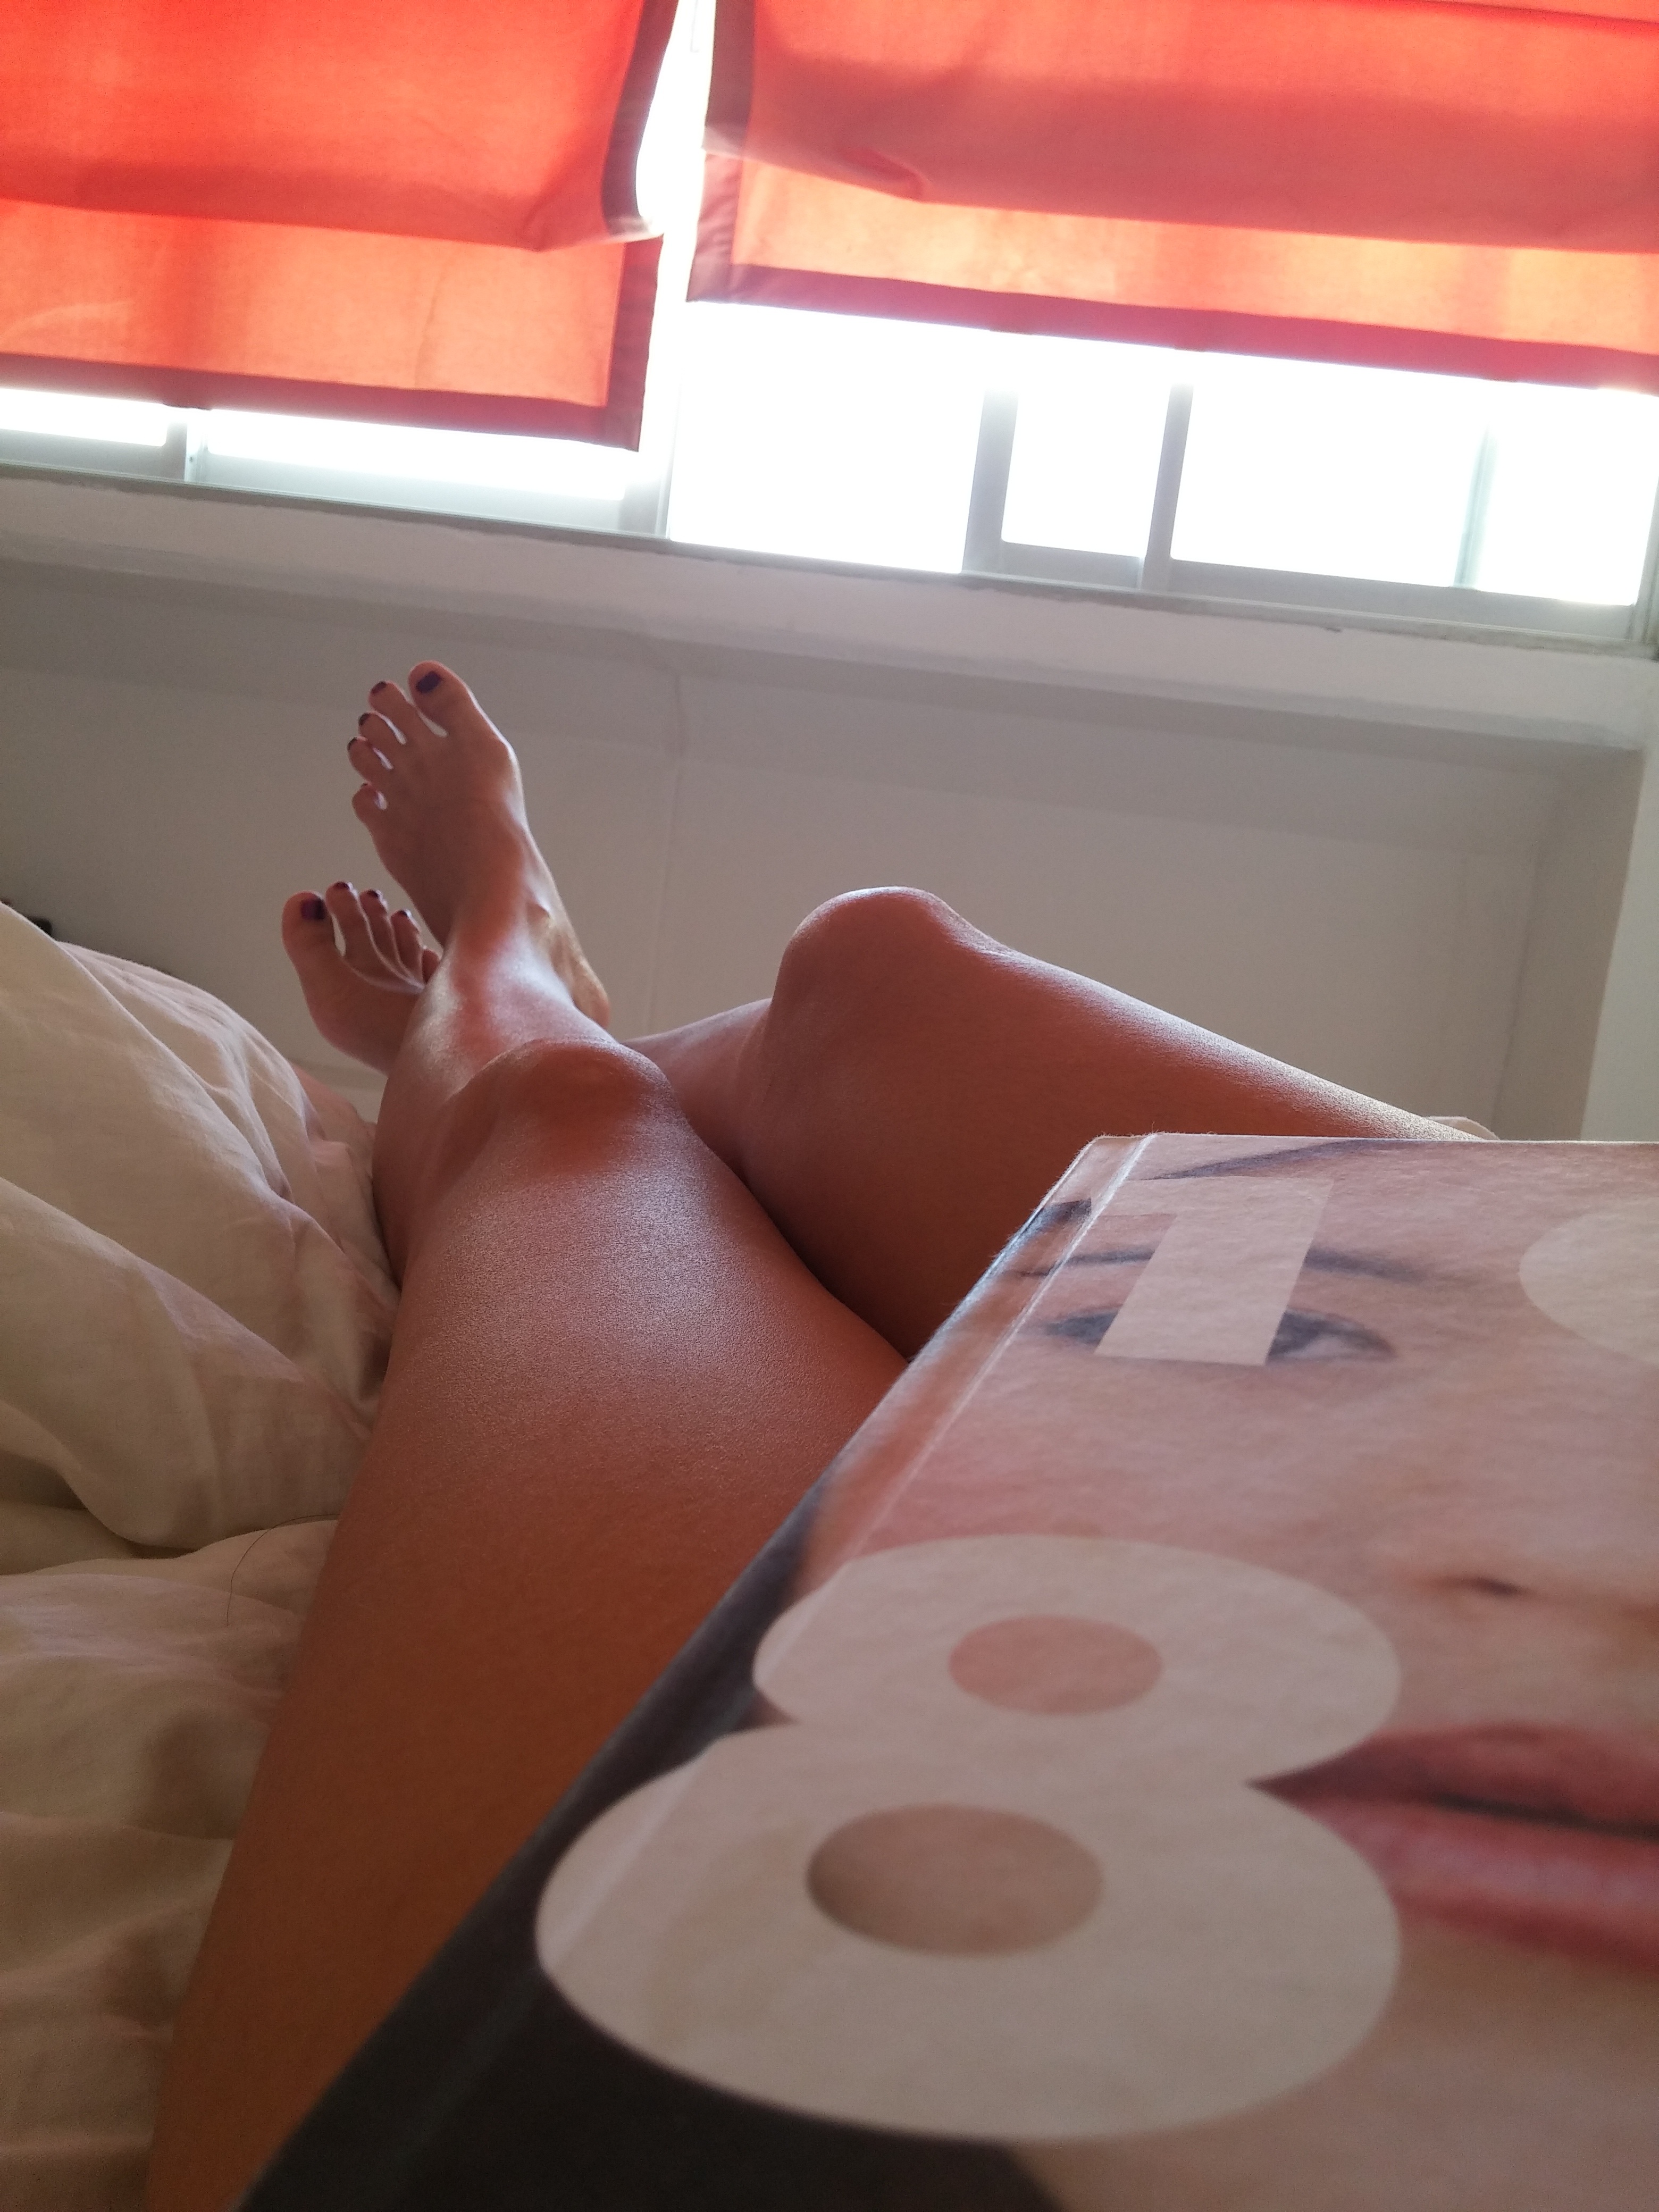
hand, book, girl, reading, leg, finger, red, muscle, mouth, human body, bed, organ, long legs, bedding